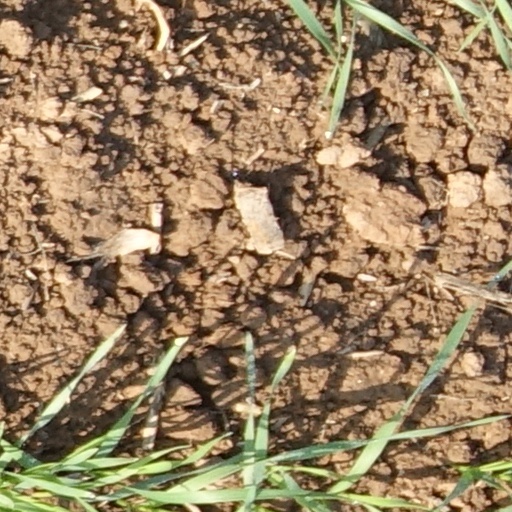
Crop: wheat